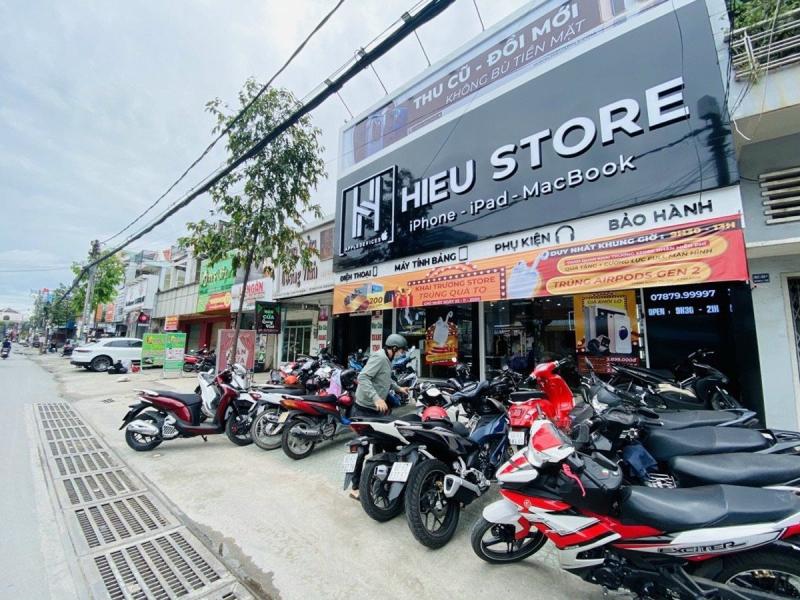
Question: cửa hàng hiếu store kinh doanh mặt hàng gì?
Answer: cửa hàng chuyên bán các loại iphone, ipad, macbook